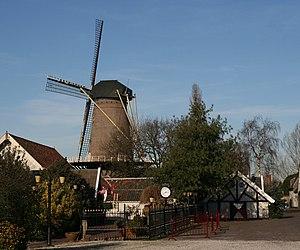
Cet article recense les moulins à vent de la province de Brabant-Septentrional, aux Pays-Bas.